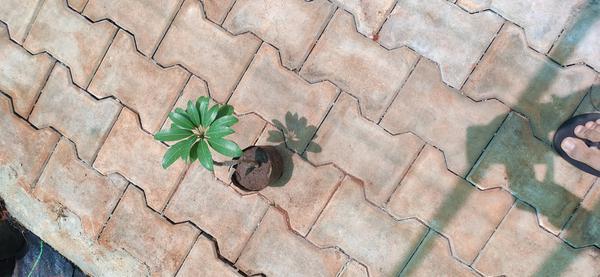
Plant: Sapota